MCV Evolution

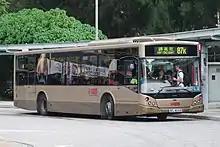
Kowloon Motor Bus MCV Evolution bodied Volvo B7RLE in Hong Kong in August 2015

Kowloon Motor Bus were the only purchaser of the MCV Evolution body in Hong Kong, taking delivery of 70 Evolutions built on Volvo B7RLE chassis in two batches between 2010 and 2012 for use on lower-capacity bus services in the region.